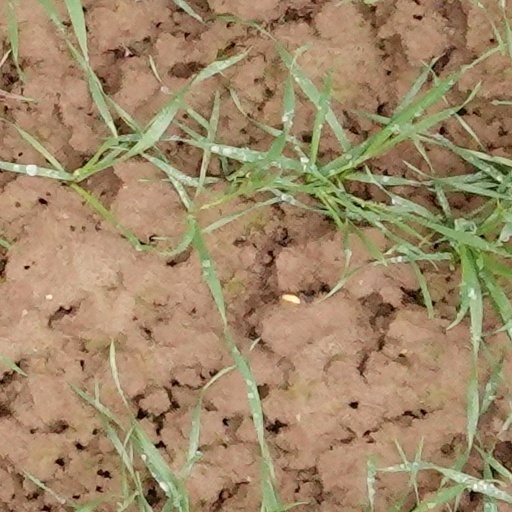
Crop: wheat